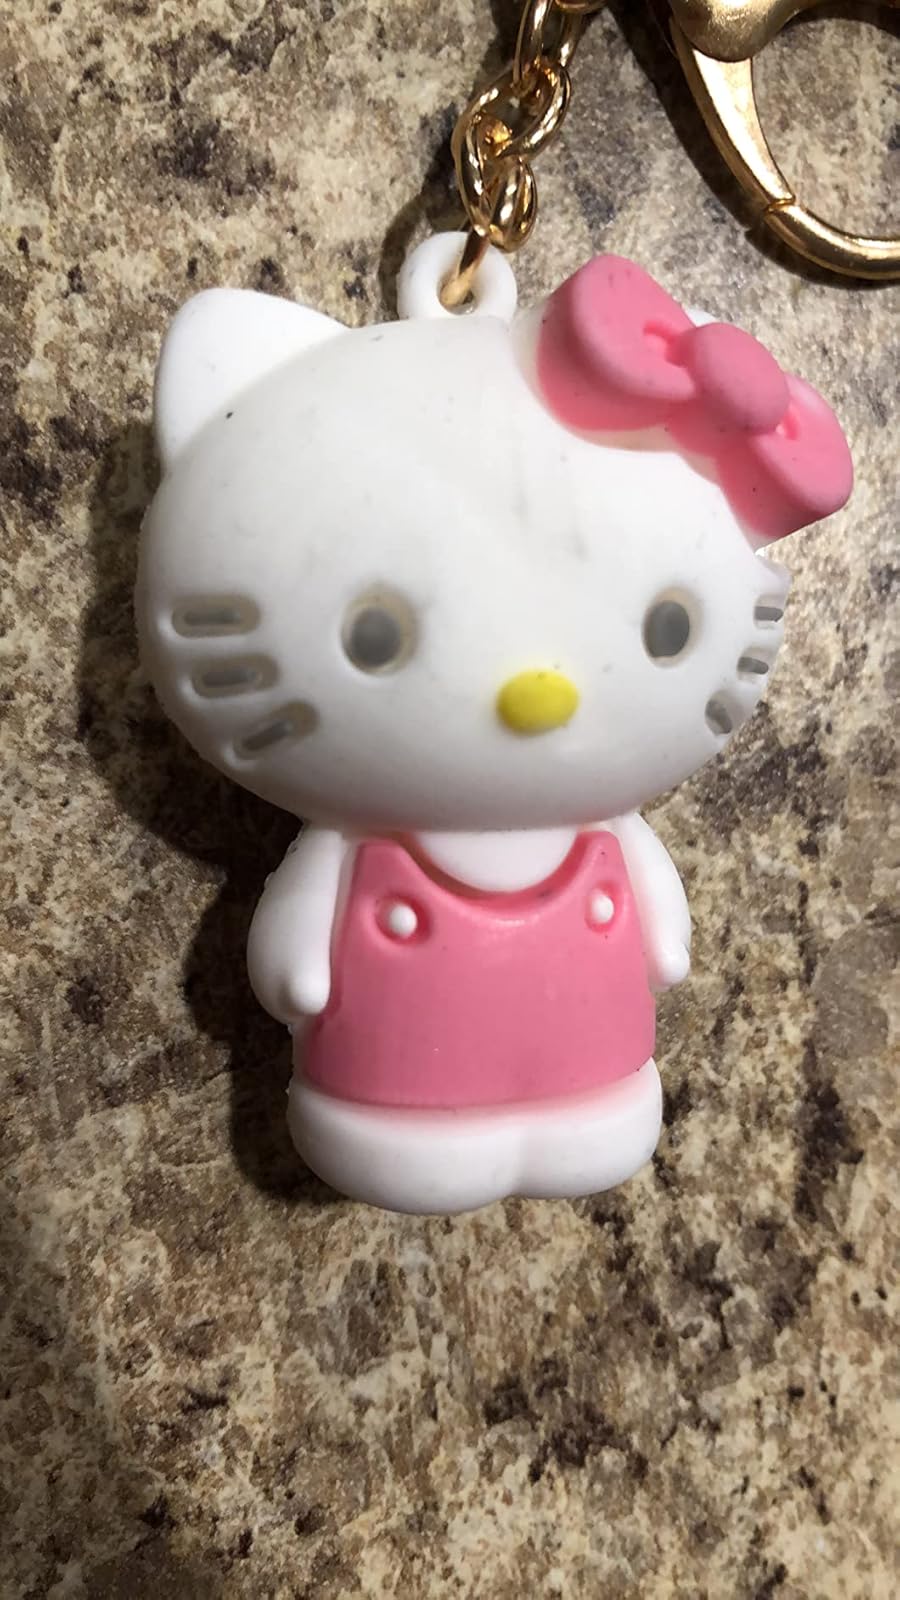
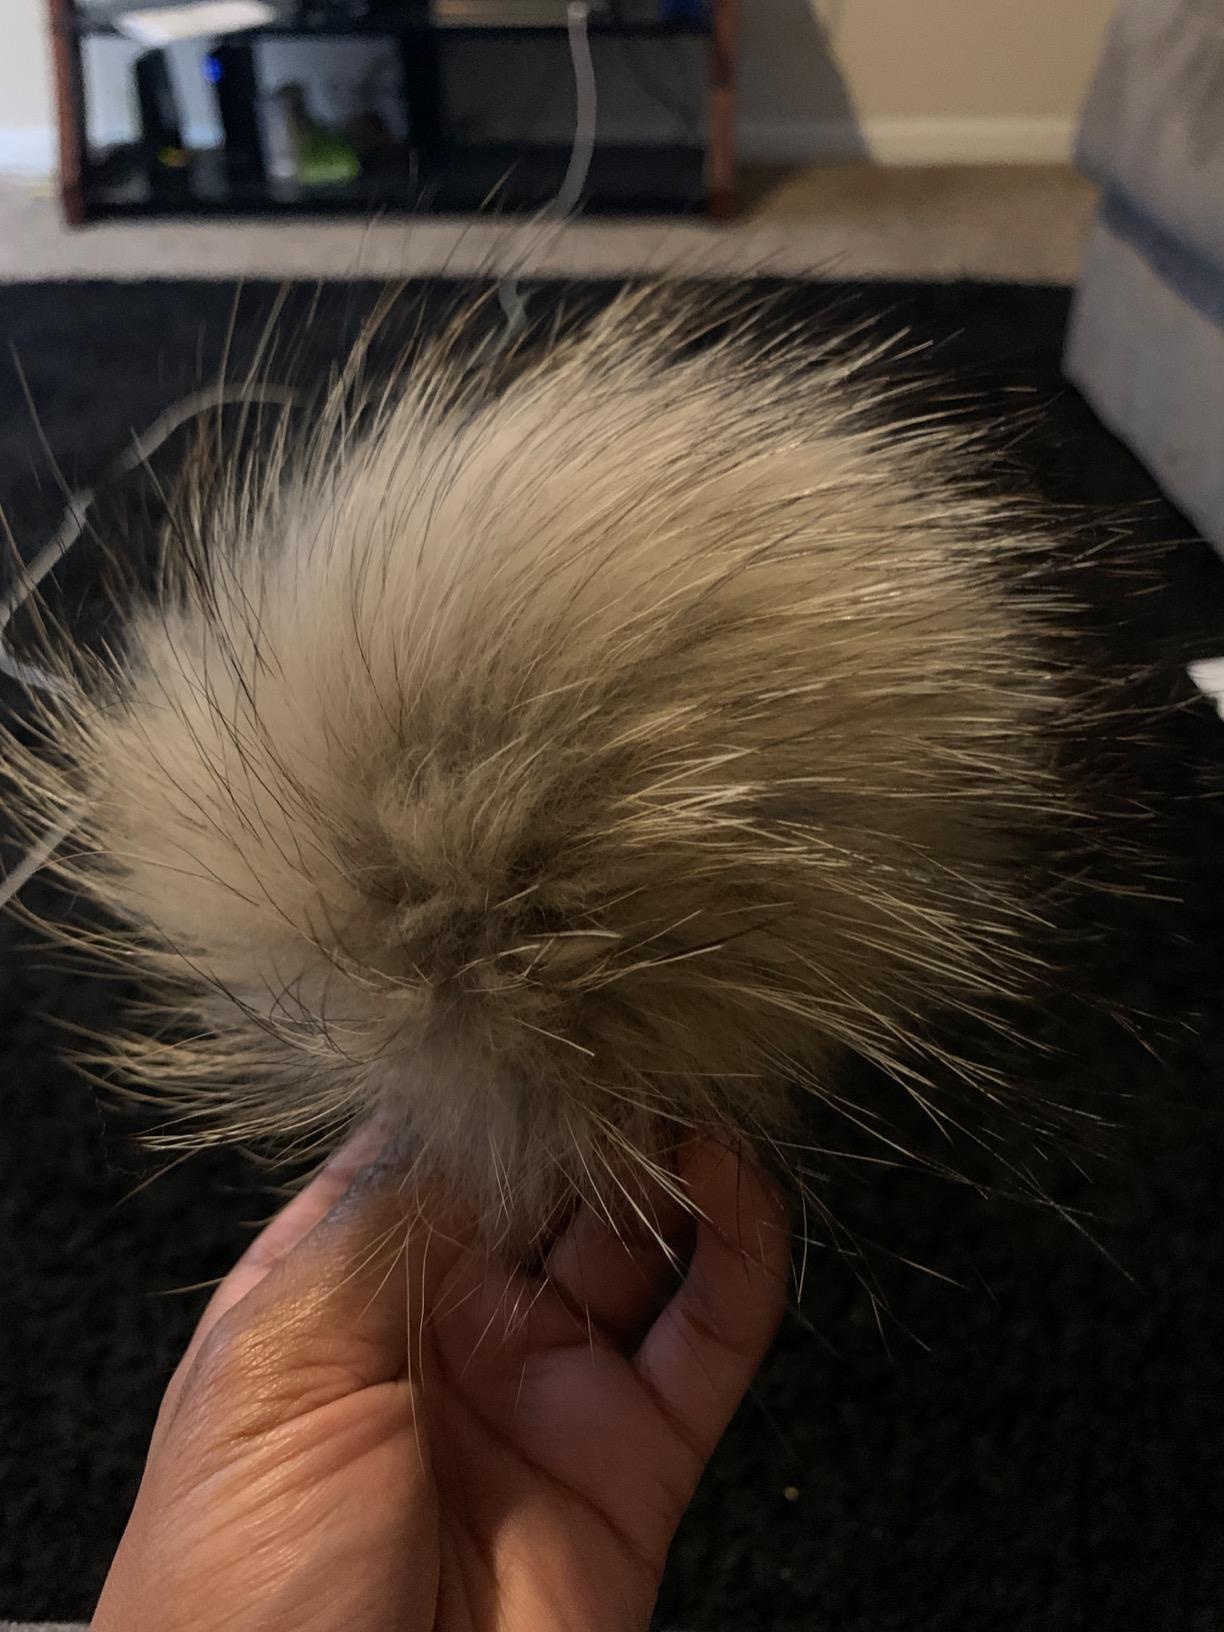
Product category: accessories_keychain
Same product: no